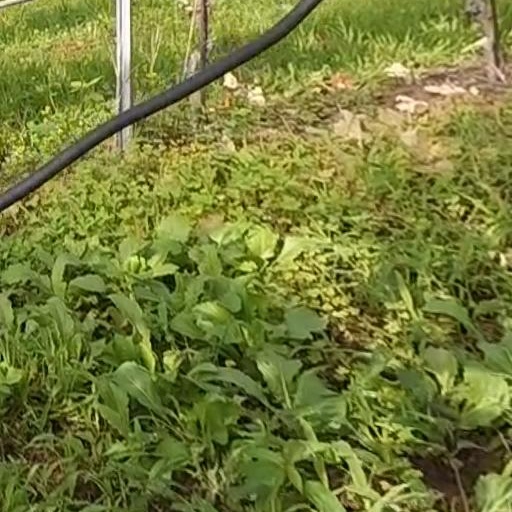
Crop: grape